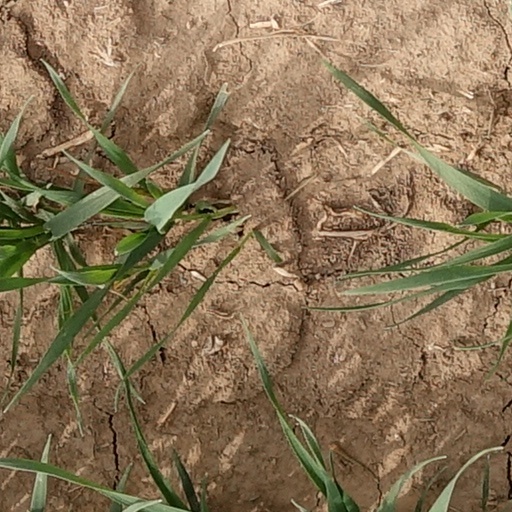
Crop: wheat